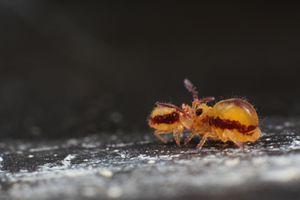
Sminthurides malmgreni est une espèce de collemboles de la famille des Sminthurididae.